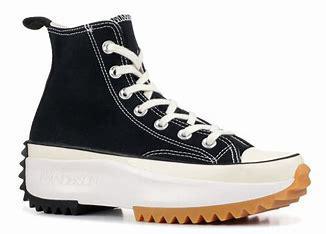
Brand: Converse
Model: Run Star Hike